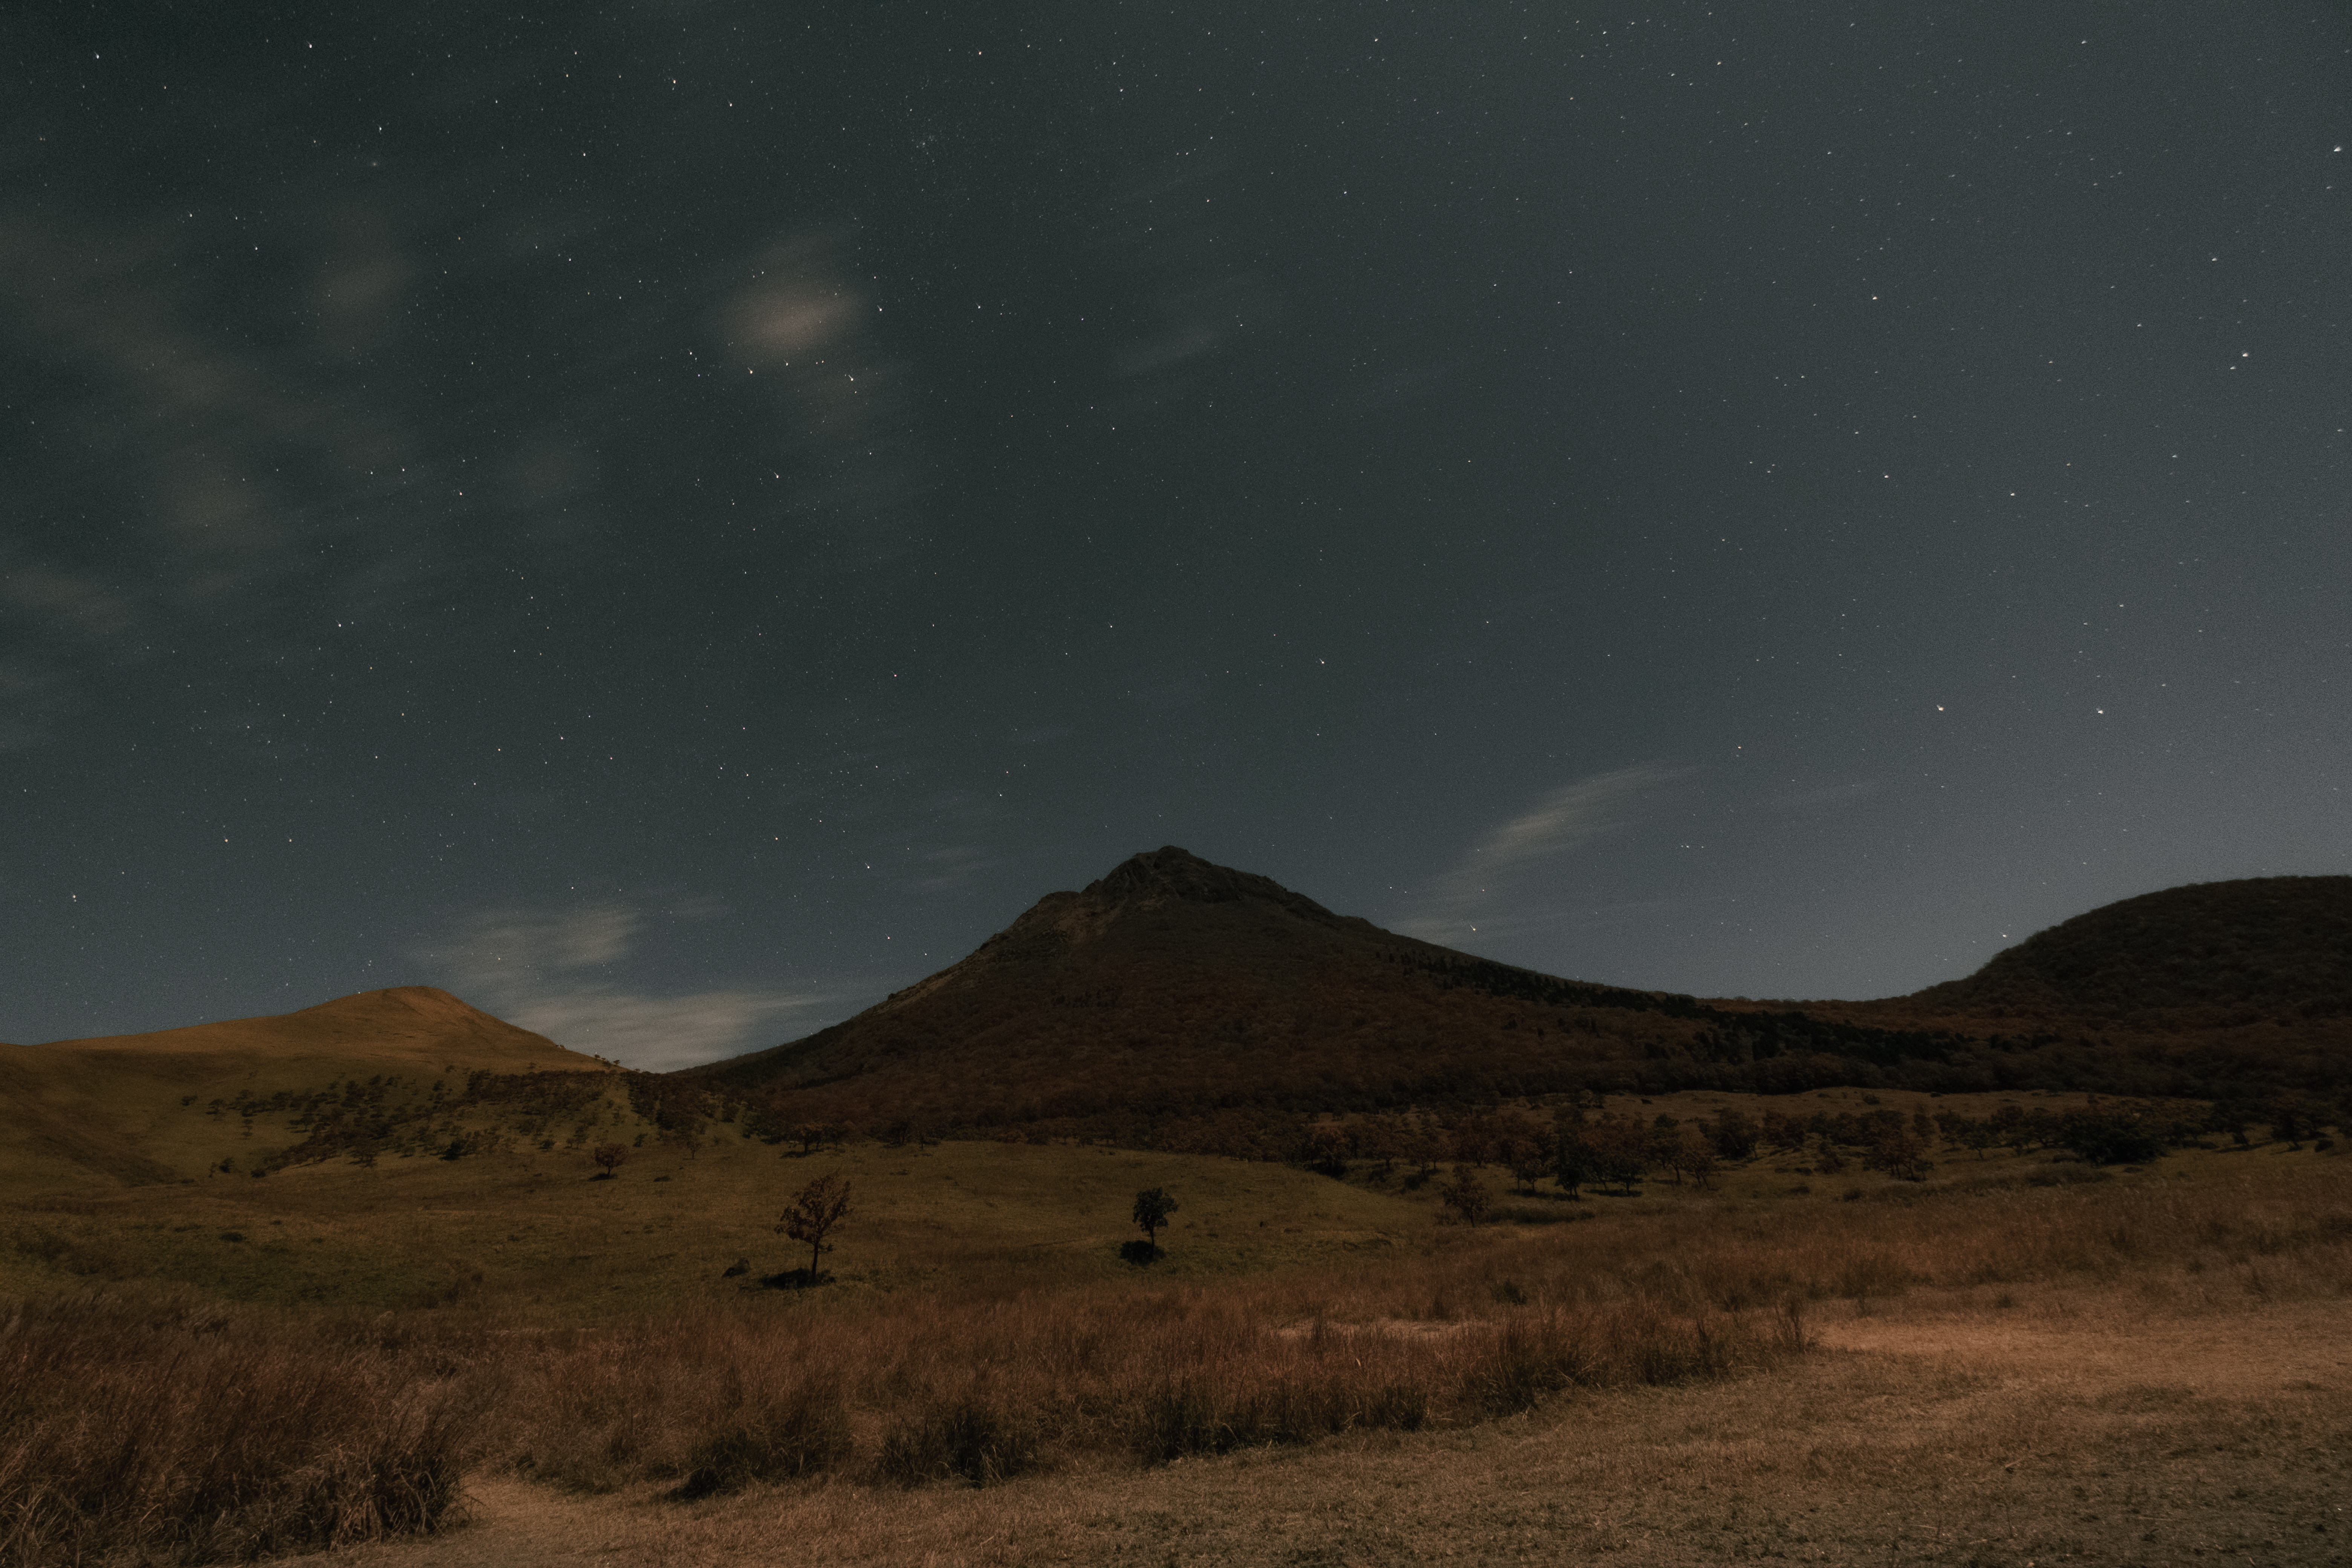
mountainous landforms, highland, hill, landscape, night, star, plain, astronomical object, mountain range, mountain, grassland, ecoregion, space, savanna, terrain, geology, fell, plateau, prairie, shrubland, tundra, chaparral, steppe, pasture, meadow, astronomy, summit, valley, ridge, massif, field, constellation, science, mound, wadi, national park